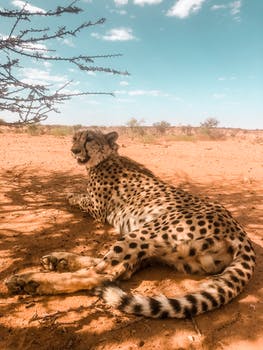
Label: No Watermark